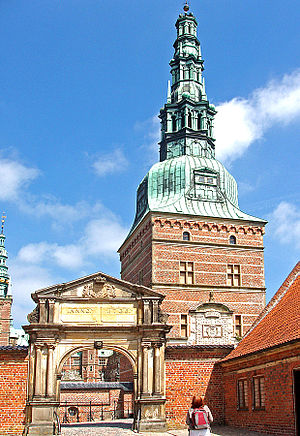
Frederiksborg Slot / Galleri
Chr.6's portal (1736) og fangetårnet (1620) på Frederiksborg Slot, Hillerød, Denmark. photo by: Nico-dk/Nils Jepsen
Frederiksborg Slot er et dansk slot i Hillerød. Slottets første del blev bygget i 1560 af Kong Frederik 2., der ved mageskifte havde overtaget herregården Hillerødsholm. Hans søn, Christian 4., rev dog det meste af faderens slot ned og byggede et nyt slot 1600-1625. Det er opført i hollandsk renæssancestil.